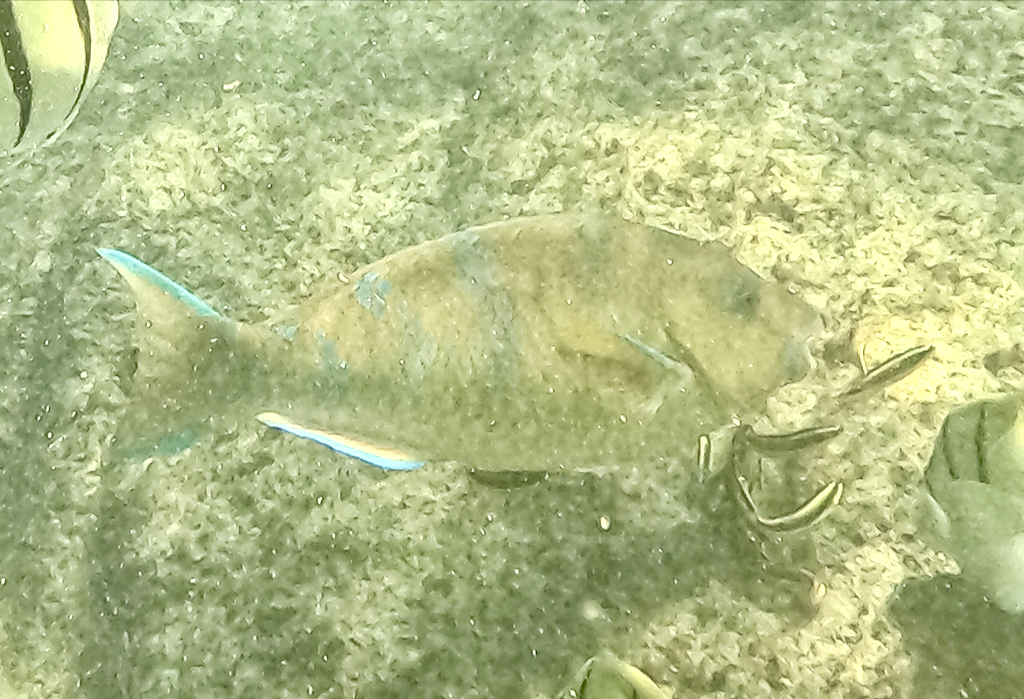
Scarus ghobban (Blue-barred Parrotfish)